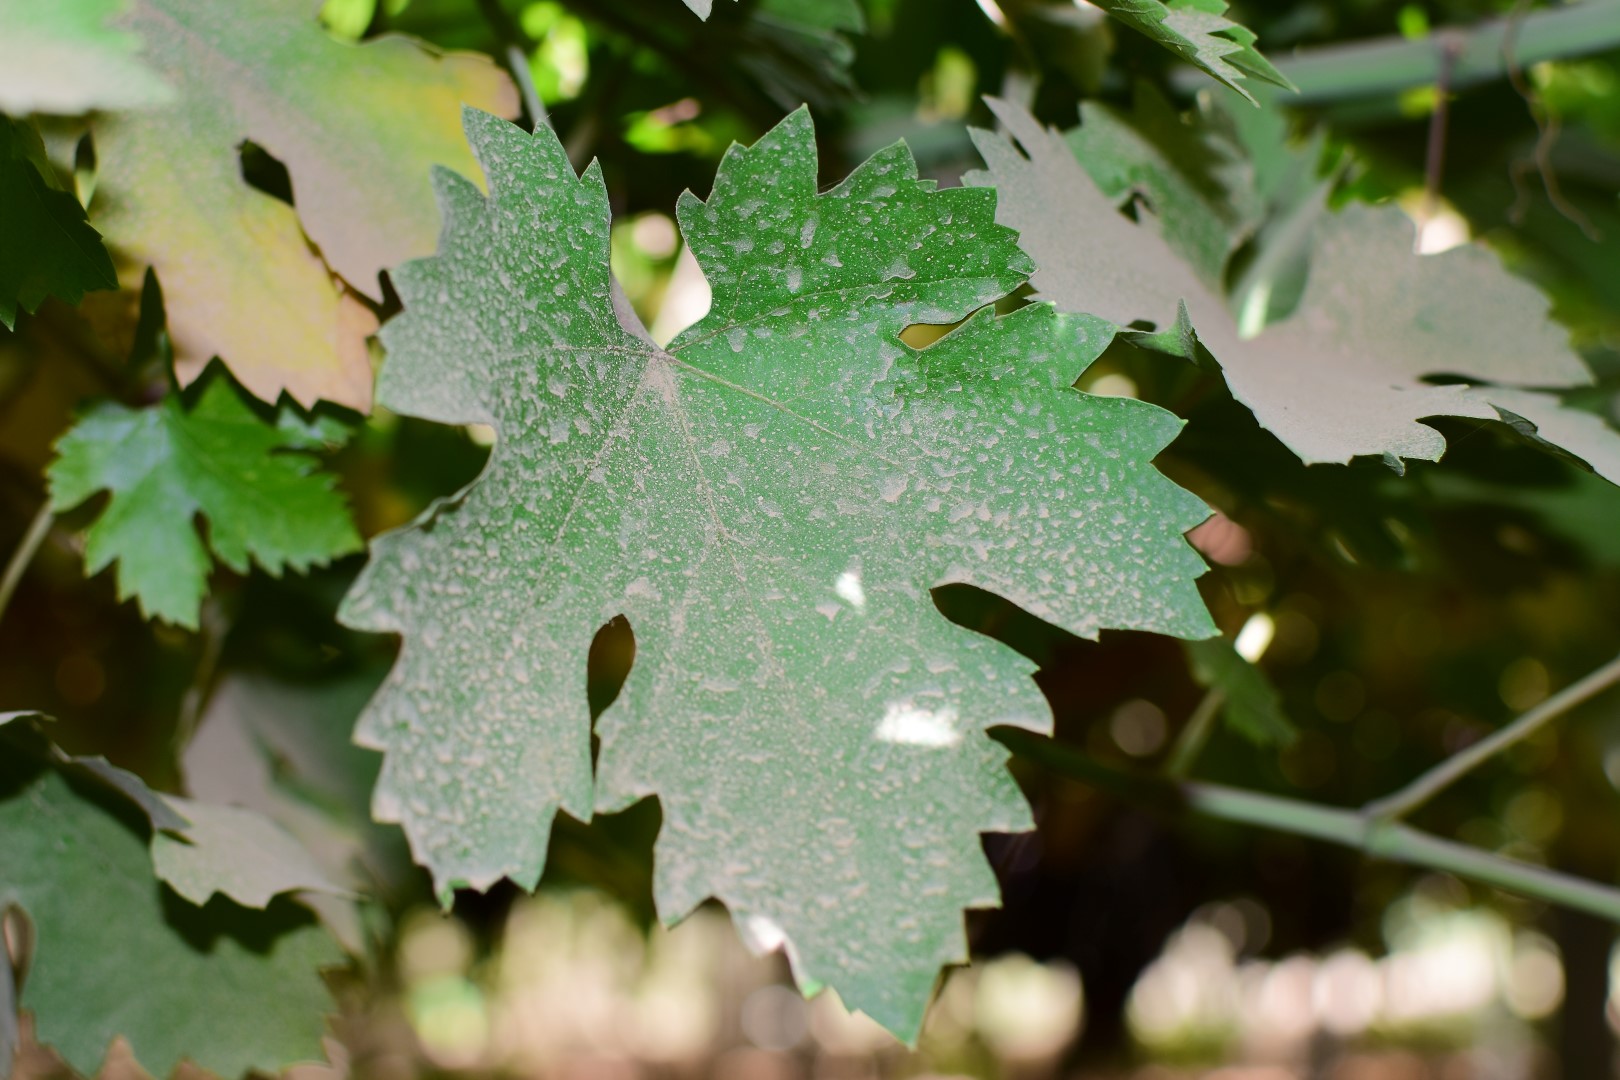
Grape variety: Riasi